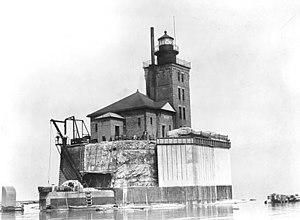
Le phare de Port Austin, est un phare de la rive ouest du lac Huron, situé au large de Port Austin à l'entrée sud de la baie de Saginaw dans le Comté de Huron, Michigan.